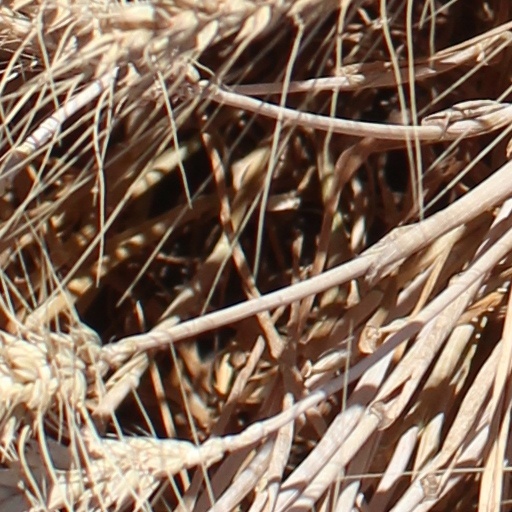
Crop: wheat